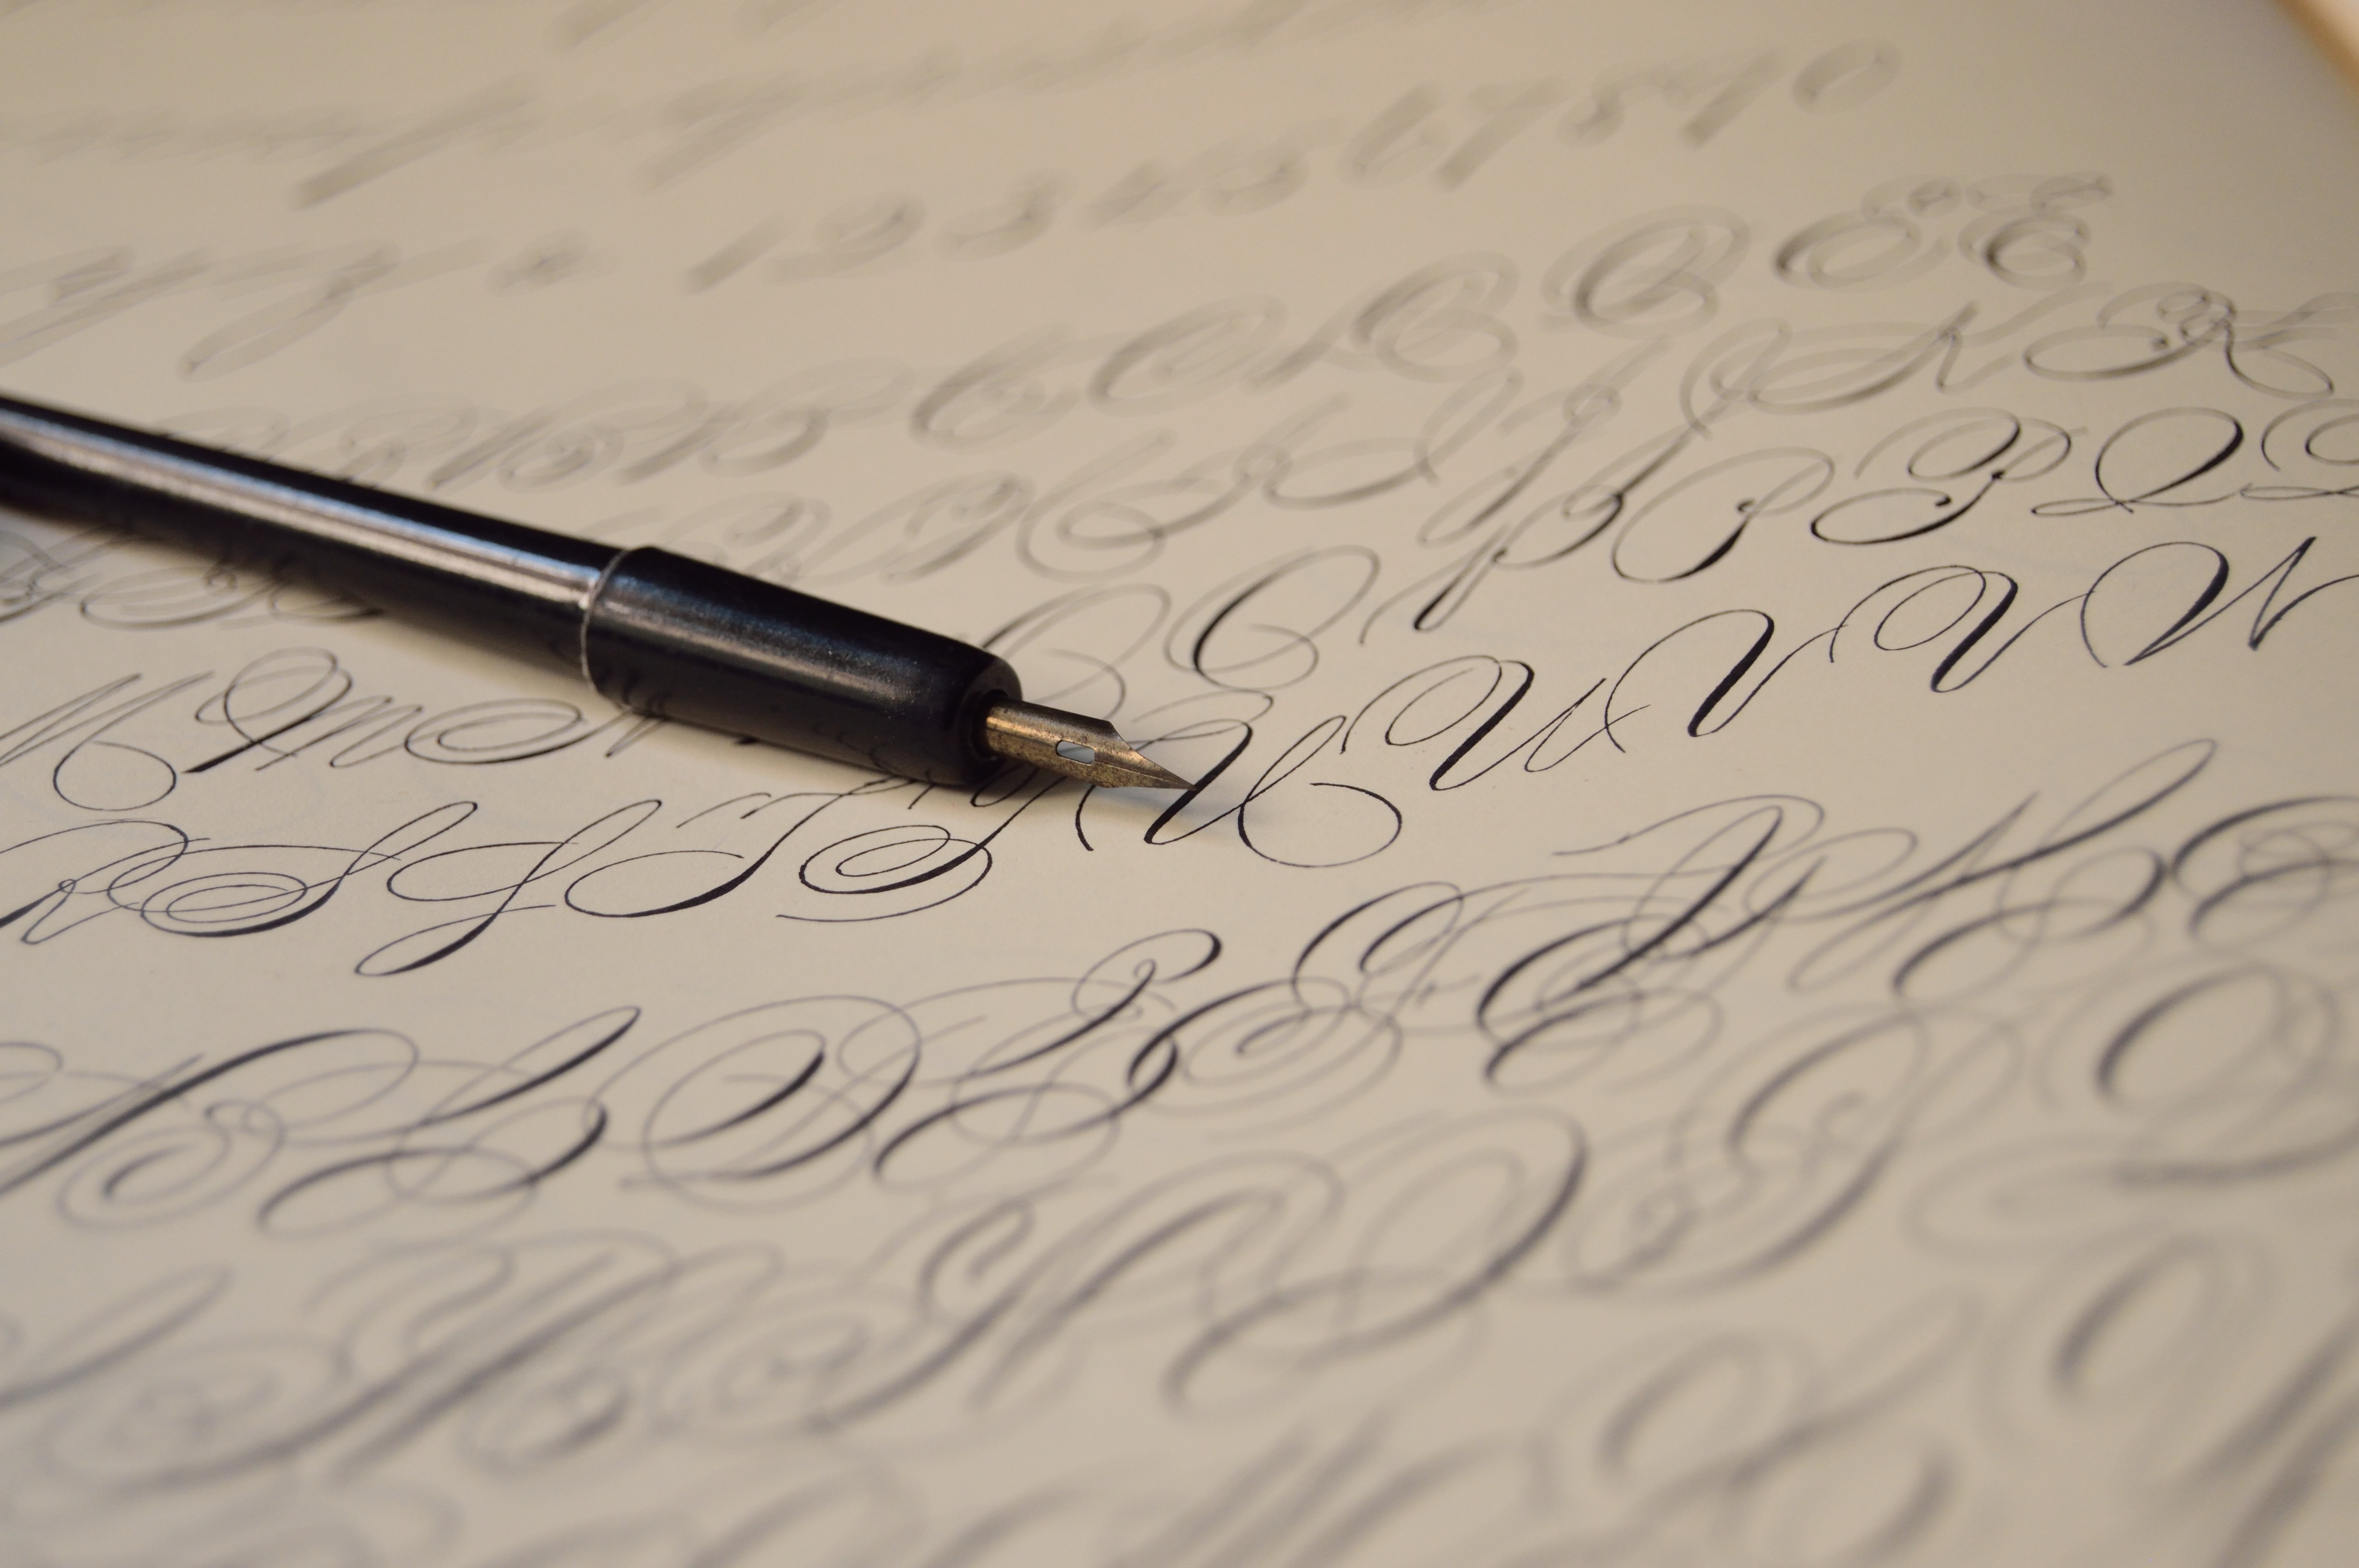
writing, texture, leaf, pen, old, letter, ink, close up, font, art, background, sketch, drawing, text, handwriting, mensaje, english, classic, calligraphy, document, approach